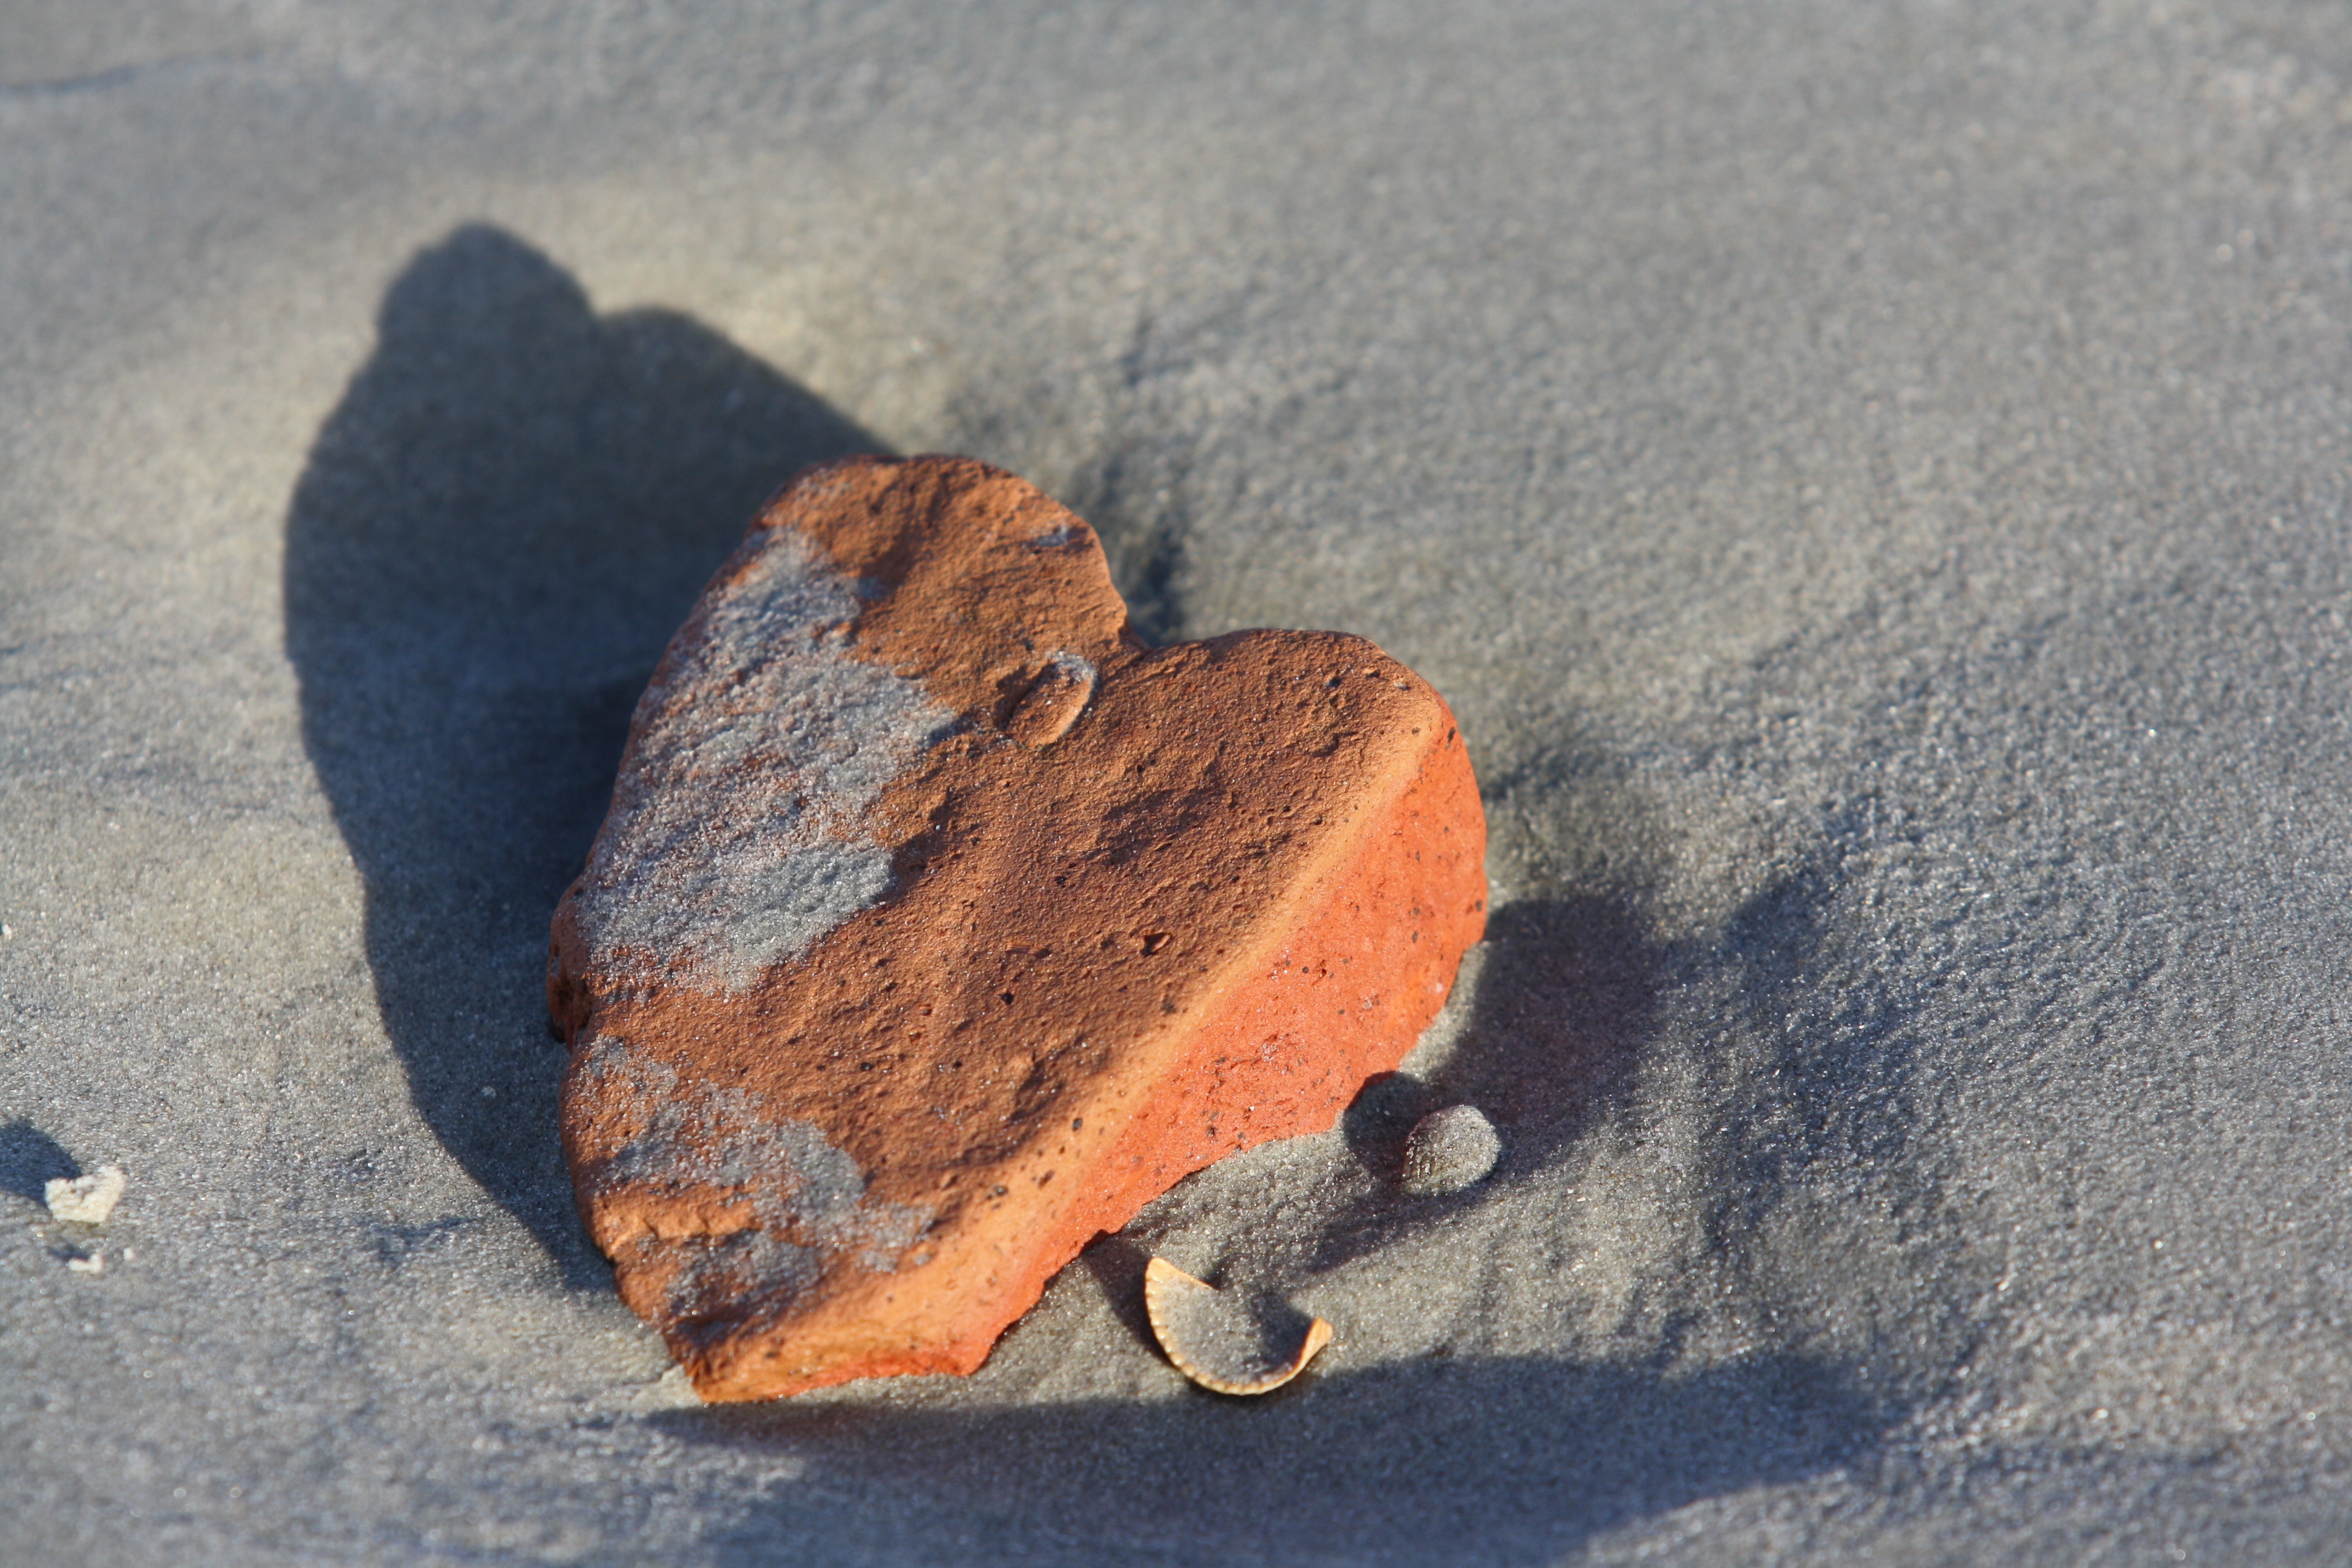
beach, sea, sand, rock, wood, leaf, stone, love, heart, symbol, color, holiday, blue, material, close up, organ, macro photography